Political dissidence in the Empire of Japan

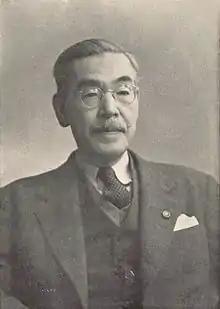
Ikuo Oyama, member of the banned Labour-Farmer Party

Ikuo Oyama was a member of the left-leaning Labour-Farmer Party, which advocated universal suffrage, minimum wages, and women's rights. Yamamoto Senji, a colleague of his, was assassinated on February 29, on the same day as he had presented testimony in the Diet regarding torture of prisoners. The Labour-Farmer Party was banned in 1928 due to accusations of having links to communism. Oyama fled Japan in 1933 to the United States as a result. He got a job at Northwestern University at its library and political science department. During his exile, he worked closely with the U.S. Government against the Empire of Japan. Oyama happily shook hands with Zhou Enlai, who fought the Japanese in the Second Sino-Japanese War. Oyama was given a Stalin Award prize on December 20, 1951. However, his colleagues begged him not to accept the award for fear that he would become a Soviet puppet. Some of his oldest friends abandoned him when he accepted it.